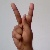
The image shows a hand gesture representing the letter 'K' in Indian Sign Language.